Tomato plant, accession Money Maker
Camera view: bottom (45 deg); turntable rotation: 60 degrees
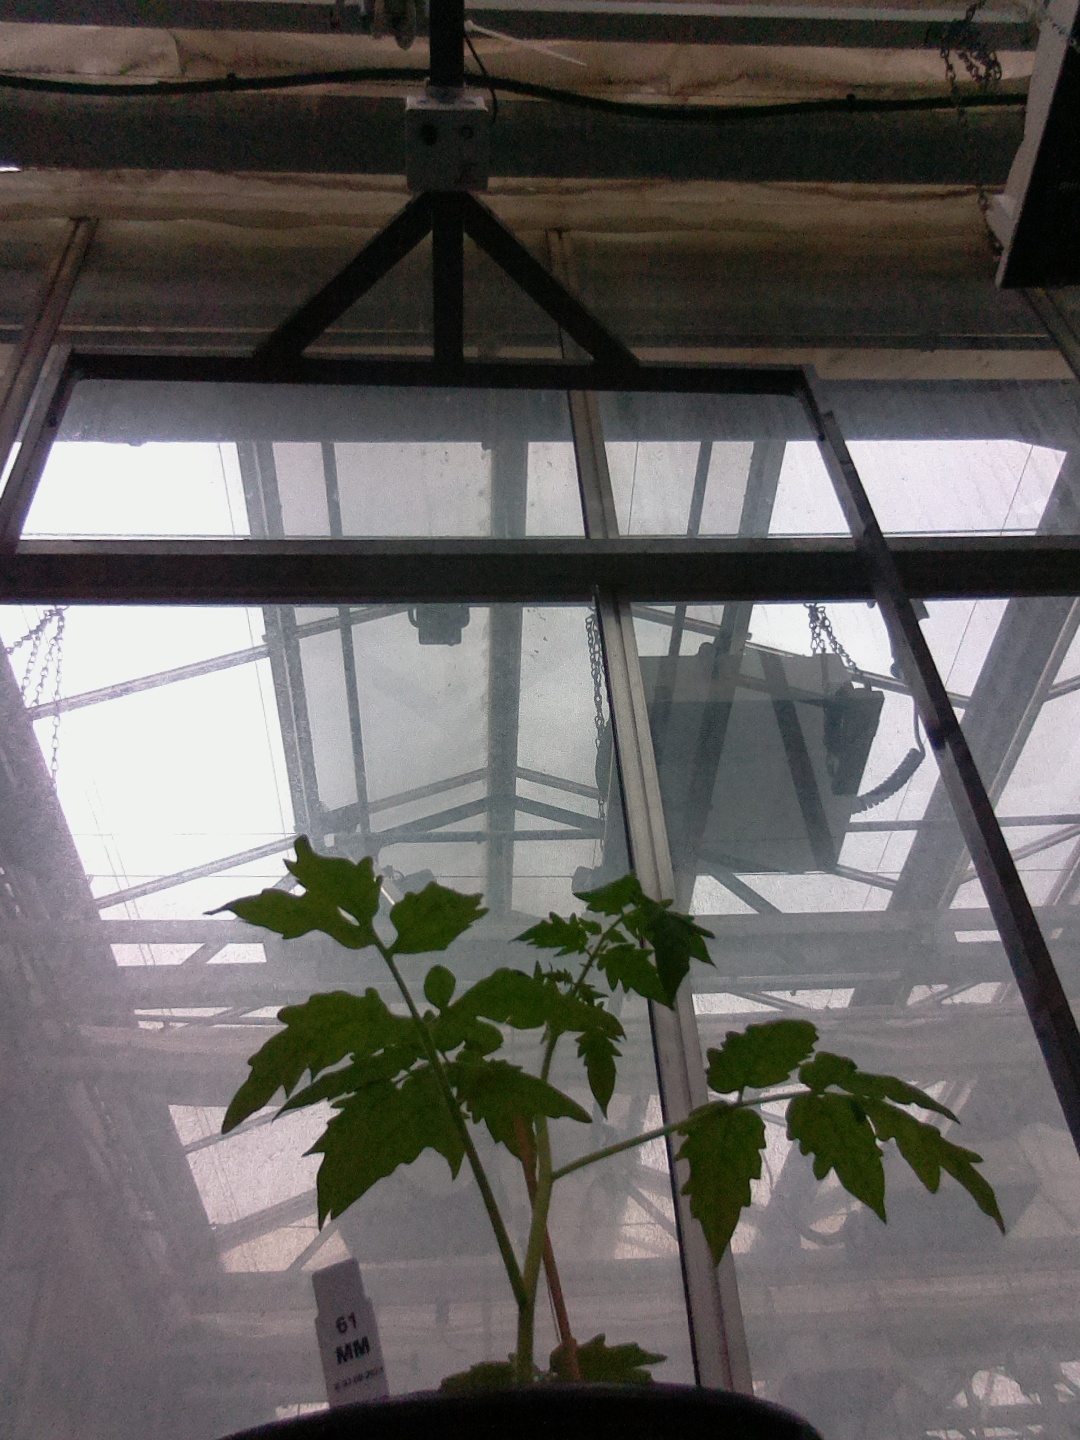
BBCH growth stage 13: 6 of true leaves visible